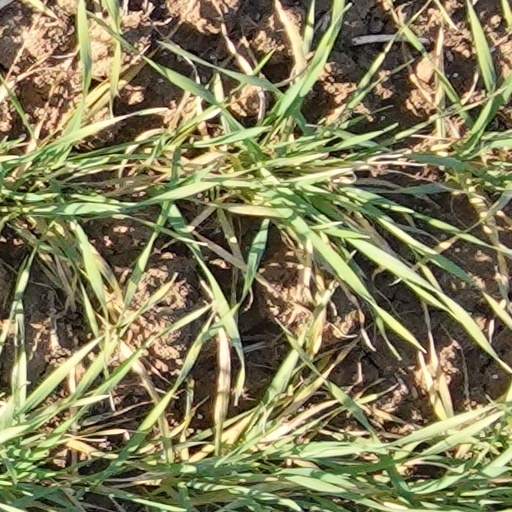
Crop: wheat